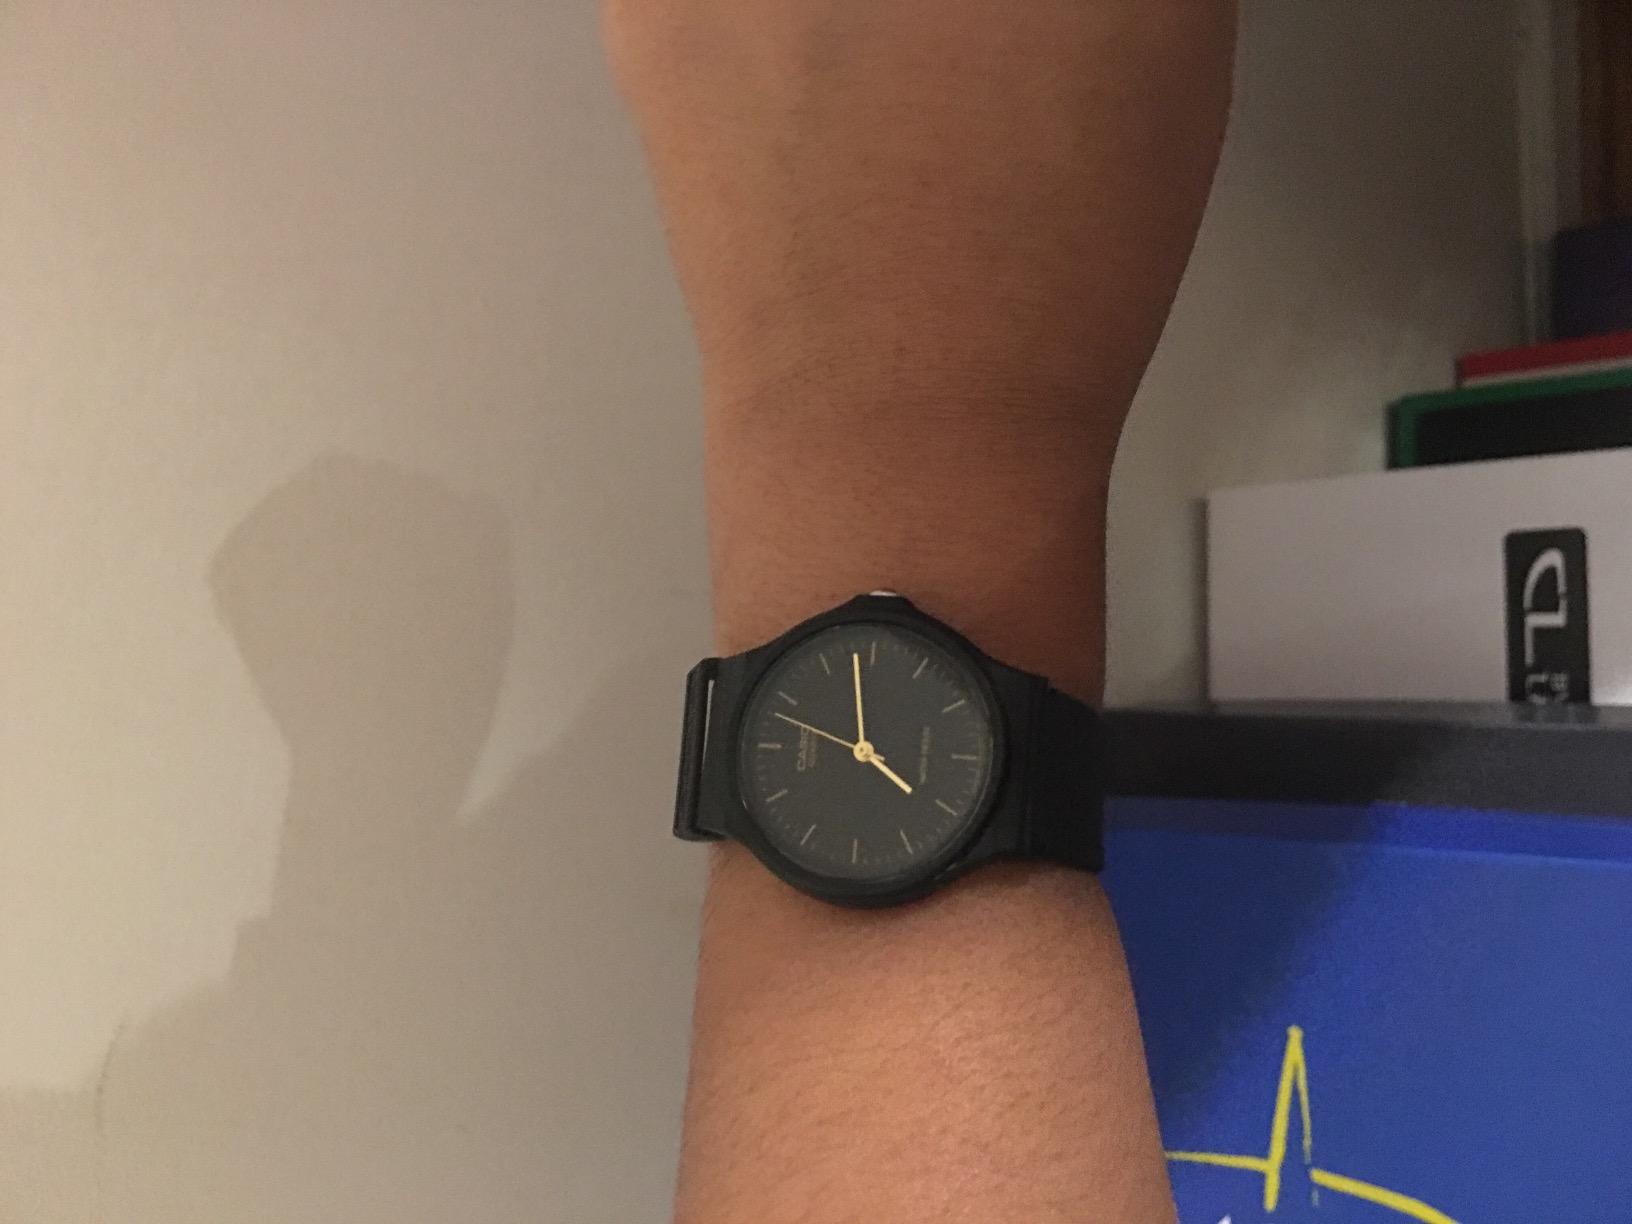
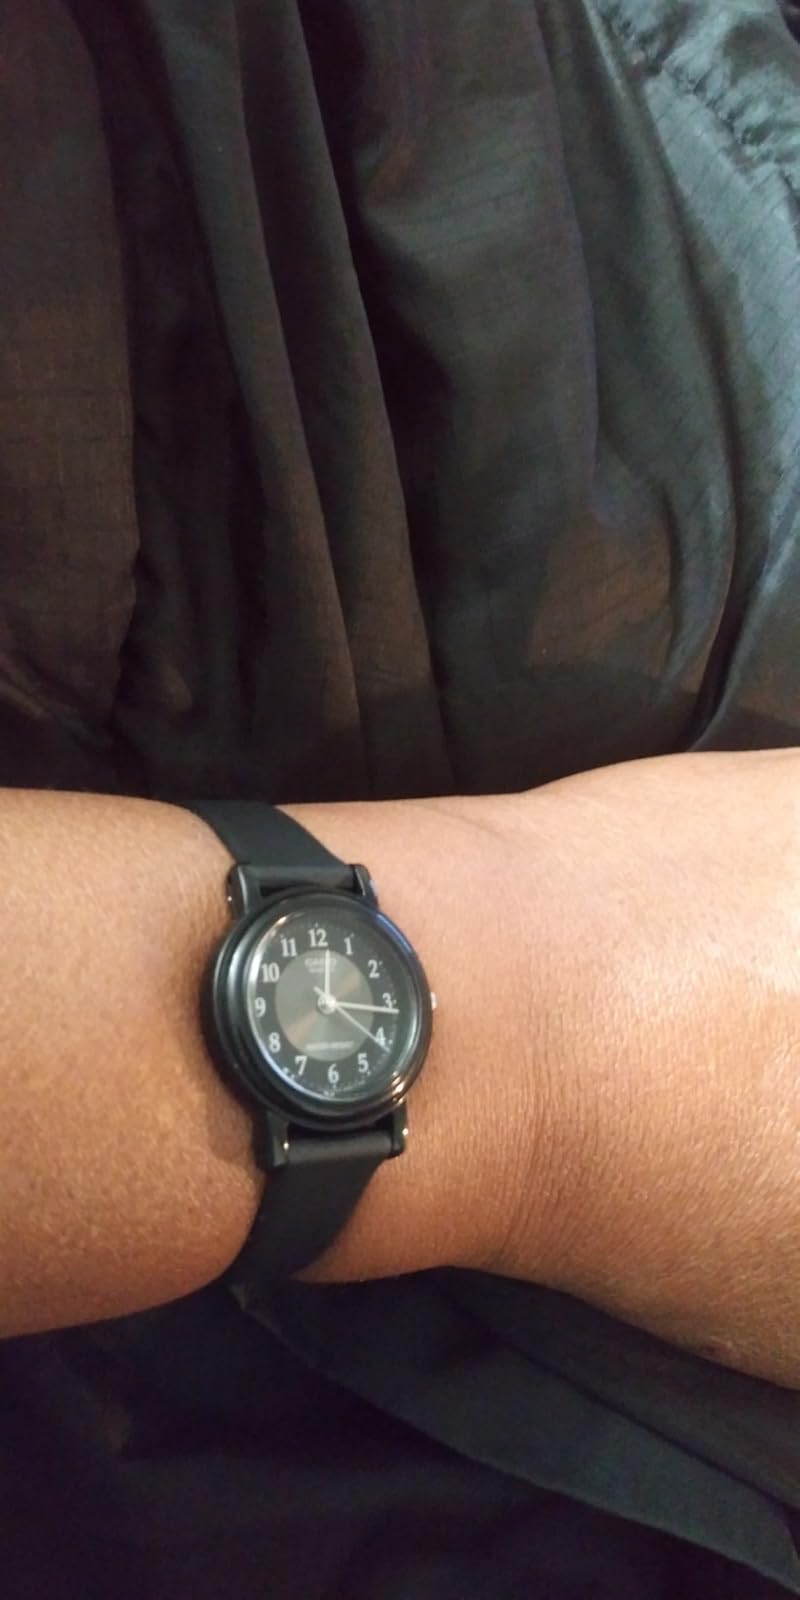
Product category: accessories_watch
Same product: no